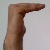
The image shows a hand gesture representing a space in Indian Sign Language.